Robert A. and Mary Childs House

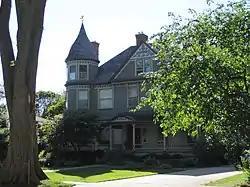

The Robert A. and Mary Childs House is a historic Queen Anne style residence in Hinsdale, Illinois, originally owned by Robert A. Childs.